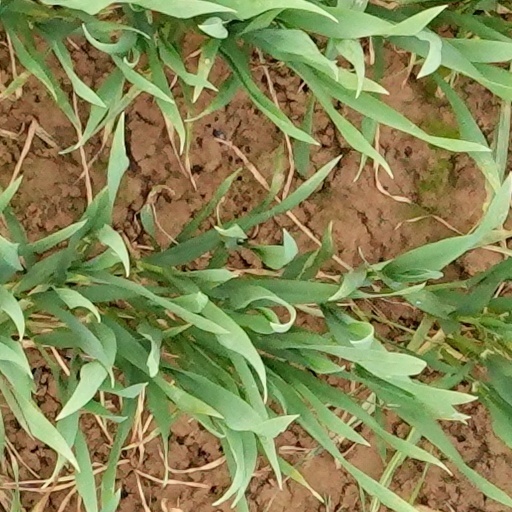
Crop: wheat